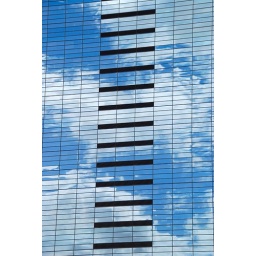
This is an image of the sky reflected in the glass windows of a Melbourne Skyscraper